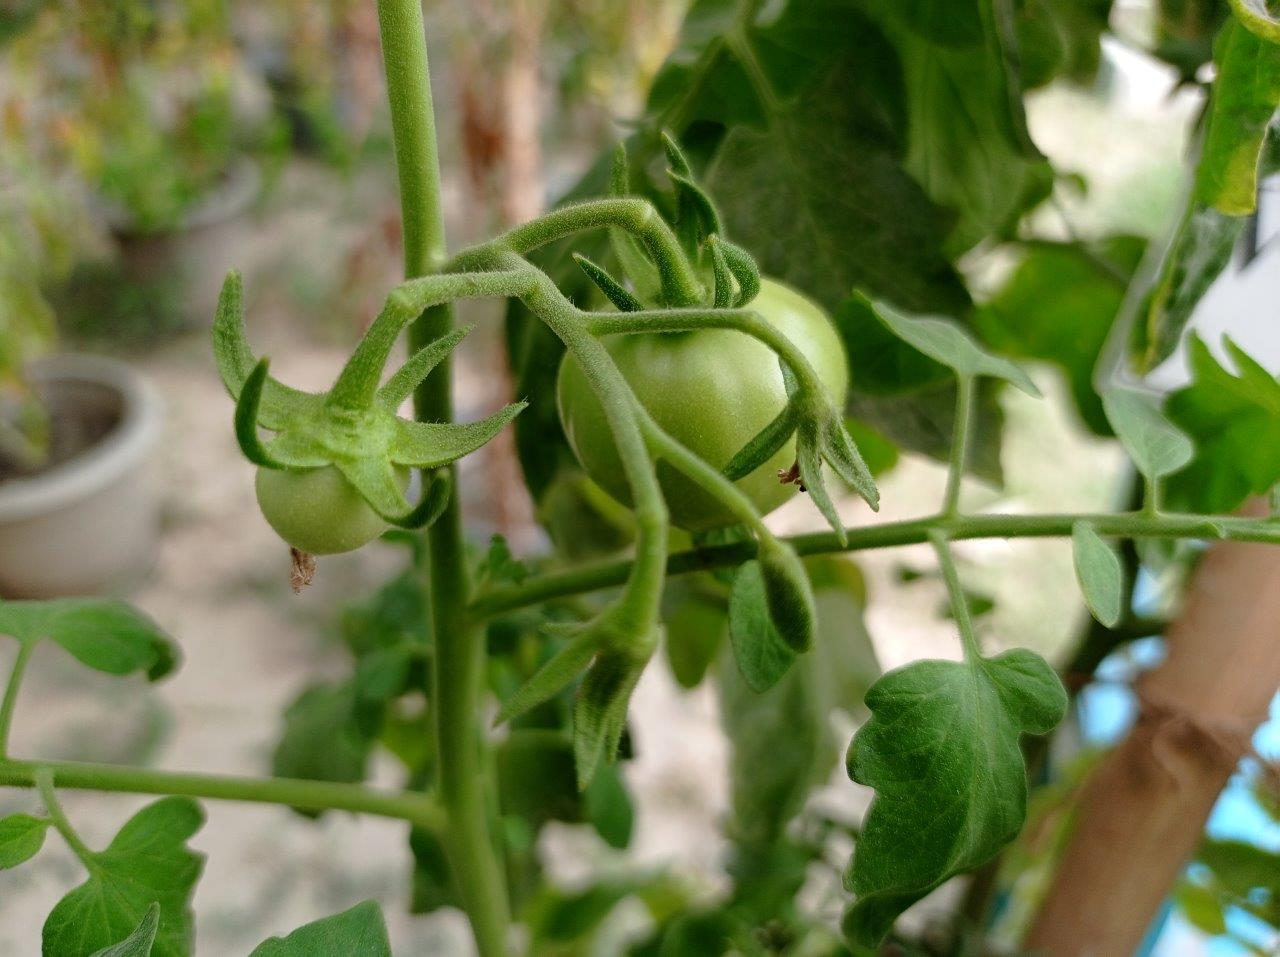
Maturity: Immature